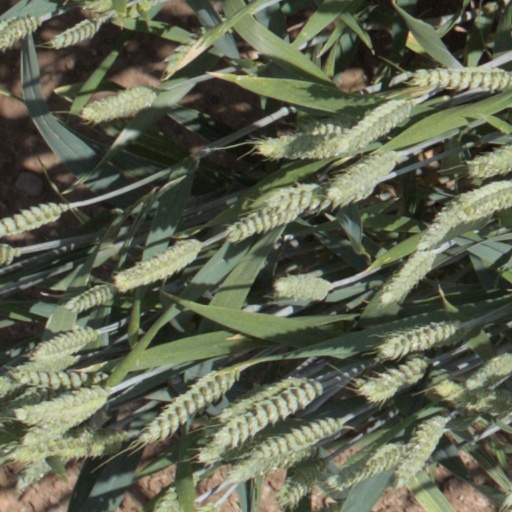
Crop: wheat